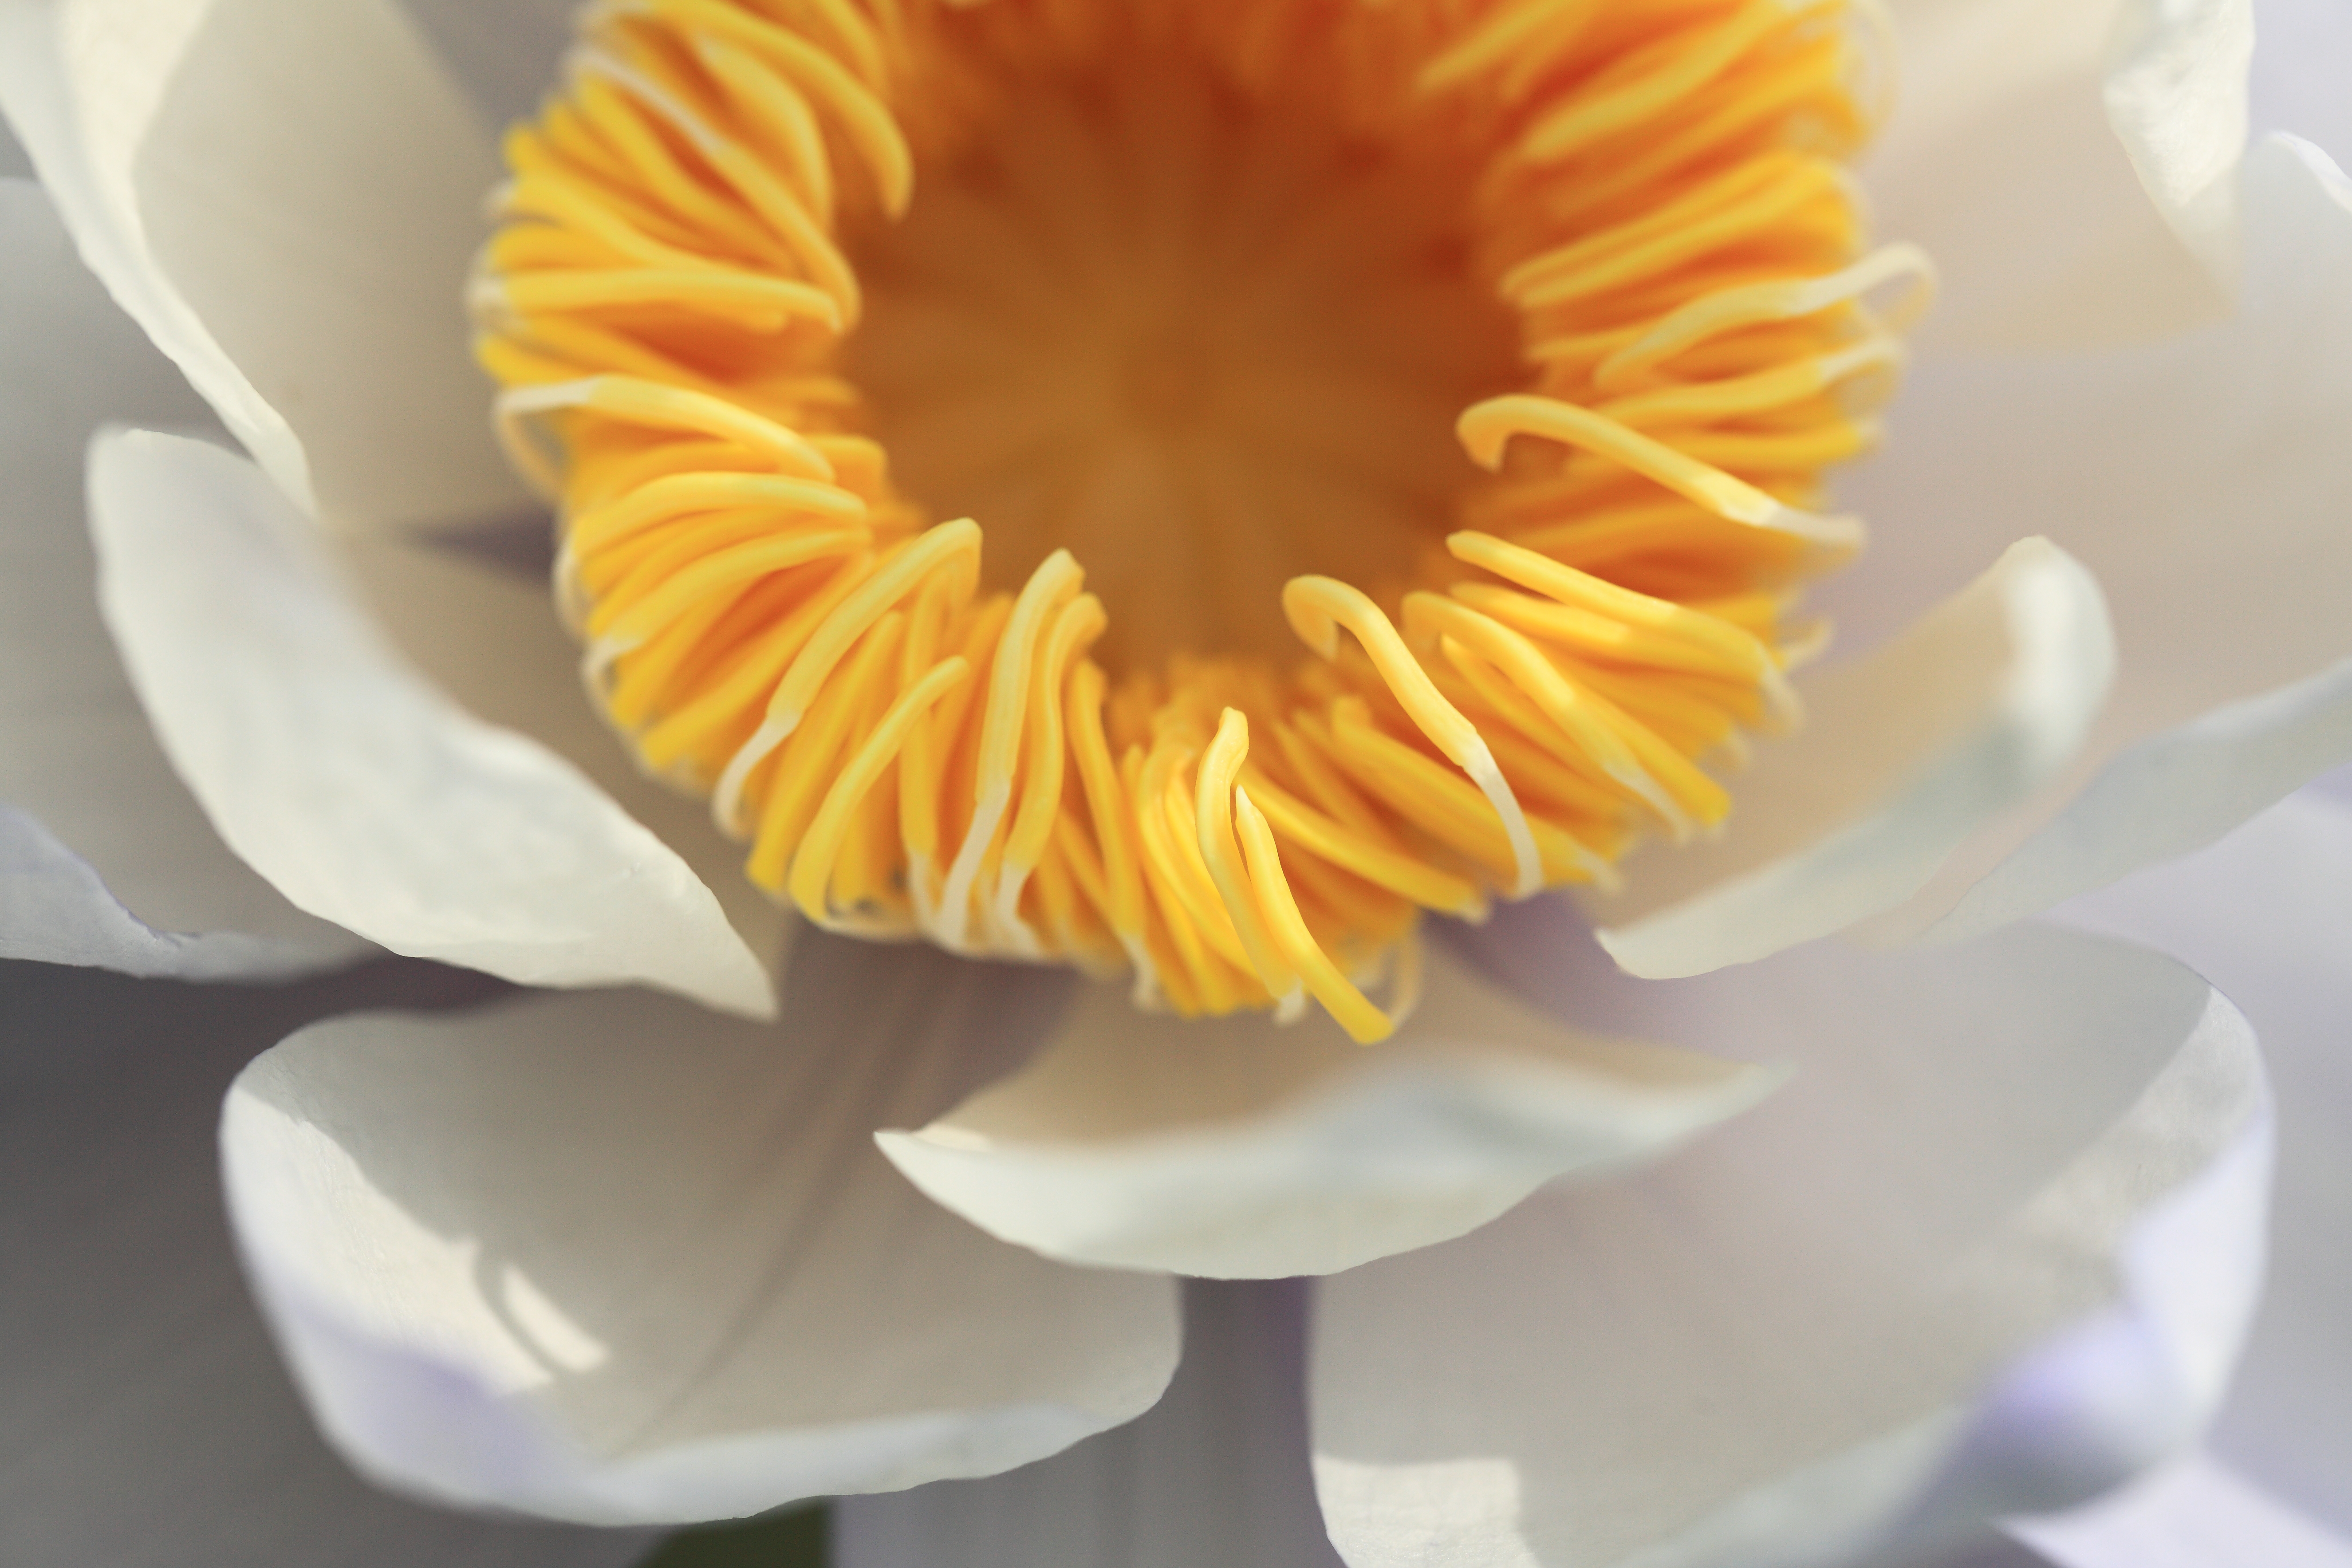
plant, flower, petal, high, yellow, flora, close up, 5d, hires, markii, hi, res, resolution, waterlily, shizuoka, nymphaea, kakegawa, kachoen, macro photography, flowering plant, daisy family, flower bouquet, land plant